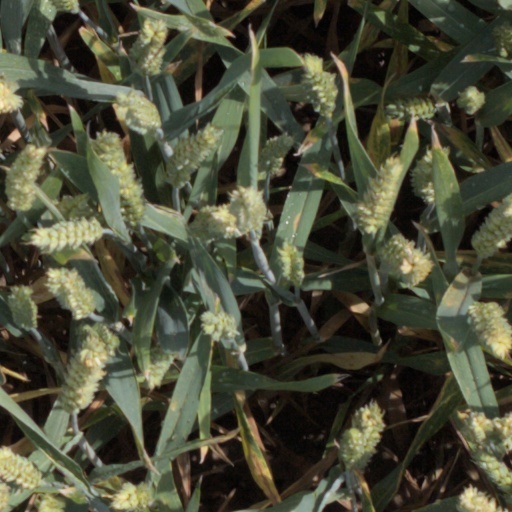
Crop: wheat